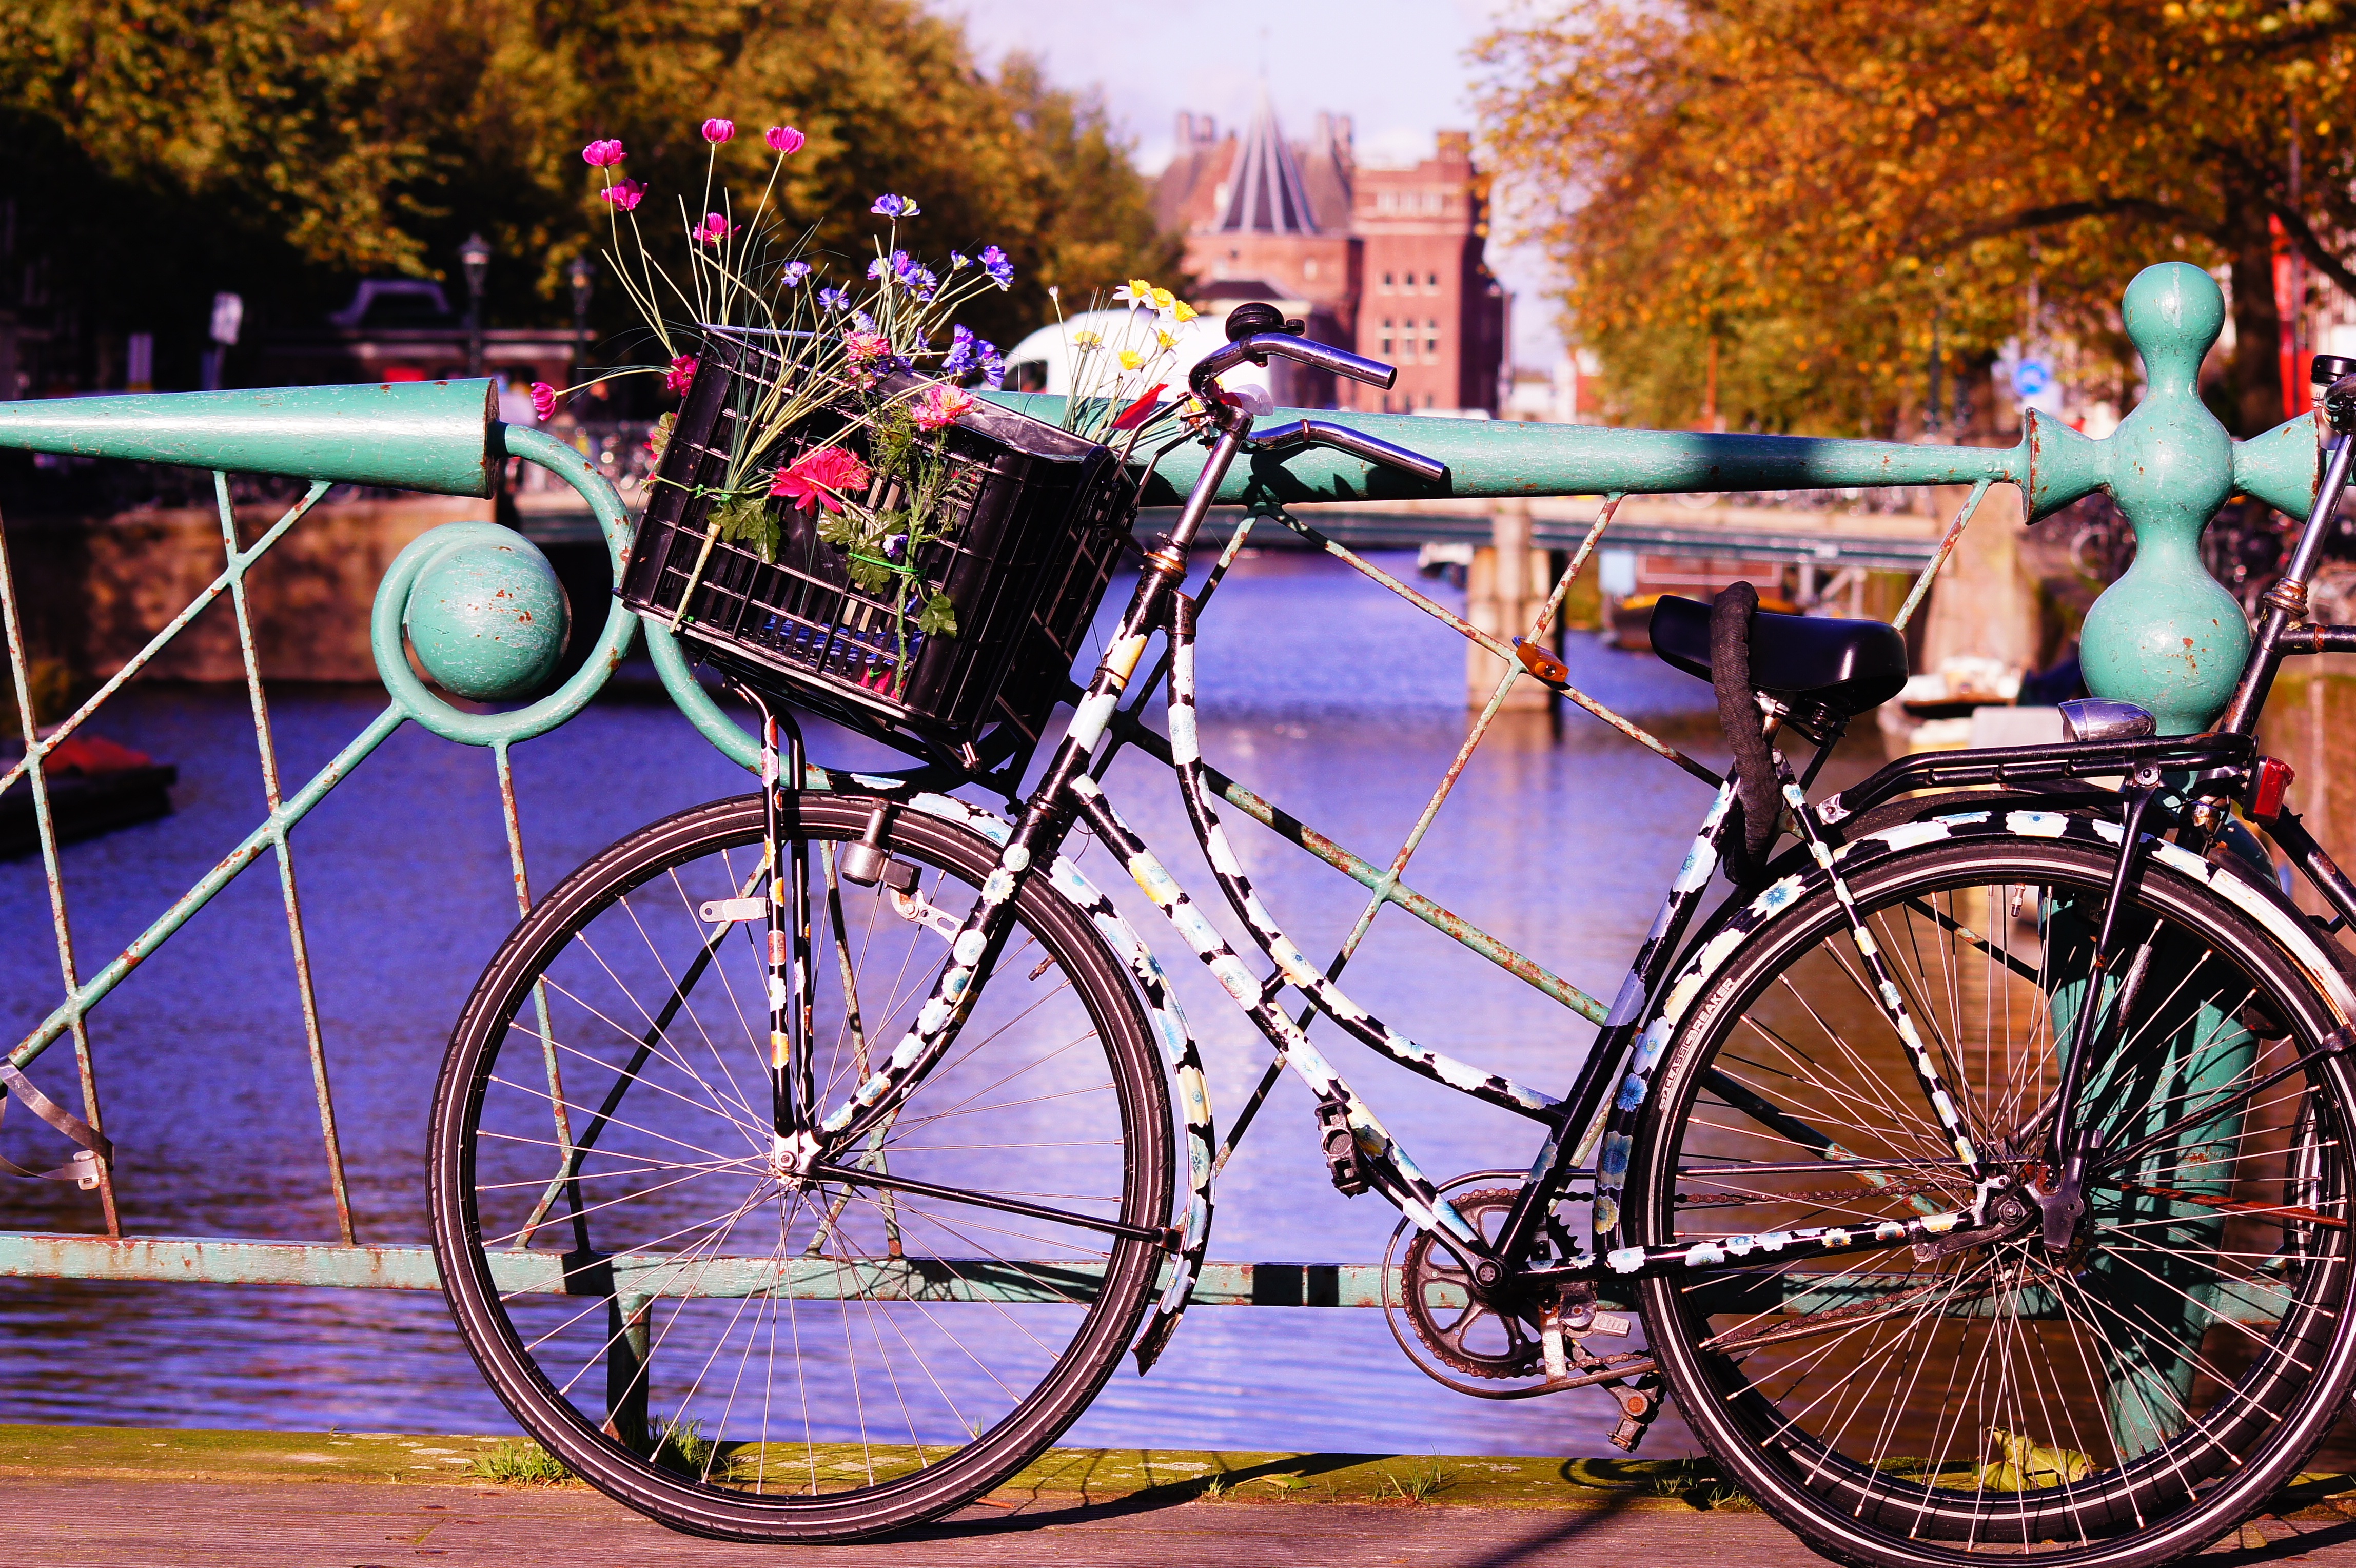
water, sun, bridge, wheel, bloom, old, bicycle, bike, urban, canal, decoration, railing, vehicle, color, autumn, holiday, cross, colorful, basket, leisure, sports equipment, mountain bike, flowers, cycling, art, holland, amsterdam, netherlands, decorative, handlebars, out, locomotion, beautification, road cycling, land vehicle, cyclo cross bicycle, bicycle racing, road bicycle, racing bicycle